U-boat

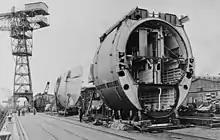
A prefabricated segment of a Type XXI U-boat. The cross-section shows clearly the '8'-shaped hull, where the lower part was used to store large batteries hence the name of 'ElektroBoot'

During 1938, Hitler changed his attitude towards Britain. Whilst he still hoped that Britain would not interfere in his foreign policy, he needed a navy that could act as a deterrent. Hitler wanted to invoke the escape clause of the naval agreement and to have 70,000 tons of submarines. Between May 1938 and January 1939, Raeder ordered 52 more U-boats to be completed by 1942: